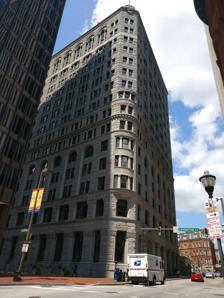
Building: Fidelity Building (Baltimore)
Country: United States of America
Year built: 1893
Formerly: Commercial offices Upcoming: Mixed Use Multi-Family in Baltimore, Maryland Fidelity & Deposit Building Former names Fidelity and Deposit Company of Baltimore Colonial American Casualty and Surety Co. General information Status Under Renovation Type Formerly: Commercial offices Upcoming: Mixed Use Multi-Family Architectural style Romanesque Revival Location 210 North Charles Street at West Lexington Street Baltimore , Maryland (later edge of Charles Center ) Coordinates 39°17′29″N 76°36′56″W / 39.29135°N 76.61544°W / 39.29135; -76.61544 Completed 1894, additional upper floors, 1912–1915 Owner Trademark Properties Height Antenna spire 67 m (220 ft) Roof 62 m (203 ft) Technical details Floor count 15 Design and construction Architect(s) Baldwin & Pennington , Ephraim Francis Baldwin , (1837–1916), and Josias Pennington , (1854–1929) References The Fidelity Building is a 15-story, 67 m (220 ft) high rise building in the central business district of Baltimore , Maryland . Completed in 1894,  it was later the headquarters of the Fidelity and Deposit Company of Baltimore which was founded in 1892. As of 2024, the building is currently being converted into 220-unit mixed use apartments with ground level retail. Overview and history Located at the rise of Cathedral Hill at the northwest corner of North Charles Street and West Lexington Street on the eastern edge of the city's main live and movie theatre district along West Lexington and the department store/retail shopping area focused several blocks west at Howard and Lexington Streets. It also is situated at the south end of the tony Victorian-era residential townhouses and mansions of the neighborhood of Mount Vernon-Belvedere , centered by the landmark Washington Monument several blocks north, visible from the F. & D.'s front doors. The building's architectural style is Romanesque Revival . The building designed by the prominent local architectural firm of Baldwin & Pennington , composed of leading regional designers, Ephraim Francis Baldwin , (1837–1916) and Josias Pennington , (1854–1929) - main "house architects" for stations and structures of the dominant Baltimore and Ohio Railroad . B. & P. used steel cage framing construction with a grey, rough-cut granite facing. The original roof had French dormers and mansard roof (evoking French Second Empire styling  and a southeast corner cupola/tower. The building was used for business by Fidelity . The building originally contained eight floors with a façade of grey granite, with a corner cupola tower and mansard roof. It stood on the northwestern edge of the famous "burnt district" of the February 1904 Great Baltimore Fire which destroyed numerous downtown and waterfront buildings and skyscrapers up to across the street. Following the initial reconstruction phase of 1905–1910, when several recently built downtown towers were burned out, but their steel skeletons and concrete foundations/floors and floors survived structurally sound and were rebuilt with new interiors and masonry facades. So F. & D. under the leadership of founder and president Edwin Warfield , (1848–1920), former 45th governor of Maryland , made arrangements between 1912 and 1915, reflecting the continued growth of the company, to add seven additional floor to the building, increasing the number of floors to fifteen, with the upper storied covered with a surface of terra-cotta , matching the style of the original architecture below. In 1962, One Charles Center was constructed next to the Fidelity Building. 2020s multi-family and mixed-use conversion project In 2022, Trademark Properties acquired the now-vacant property for $6,000,000. The building had last been used at the turn of the century, but has since sat unoccupied. In mid-2023, permits began getting pulled for interior pre-renovation demolition. Fences were erected around the exterior of the building along Charles St, and an external lift and trash chute was installed. As of February 2024, permits for interior renovation have been obtained, and work is now progressing on converting the building into a multi-family mixed use property. The permits are valid until 2026. Initial estimates for completion pegged opening of the new 220-unit apartment building for Spring 2024. As interior renovation permits were pulled February of 2024, it is likely that this completion date will be pushed back. Plans initially call for a mix of studio, one and two-bedroom units, from 500 to 2000 sq ft, with a restaurant with outdoor seating, and two-to-three retail shells for shops on the ground floor. See also List of tallest buildings in Baltimore References